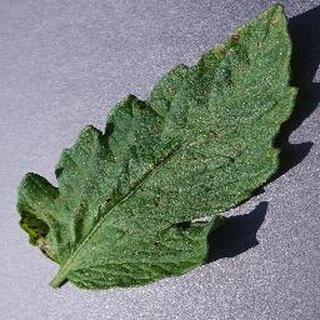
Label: tomato_septoria_leaf_spot